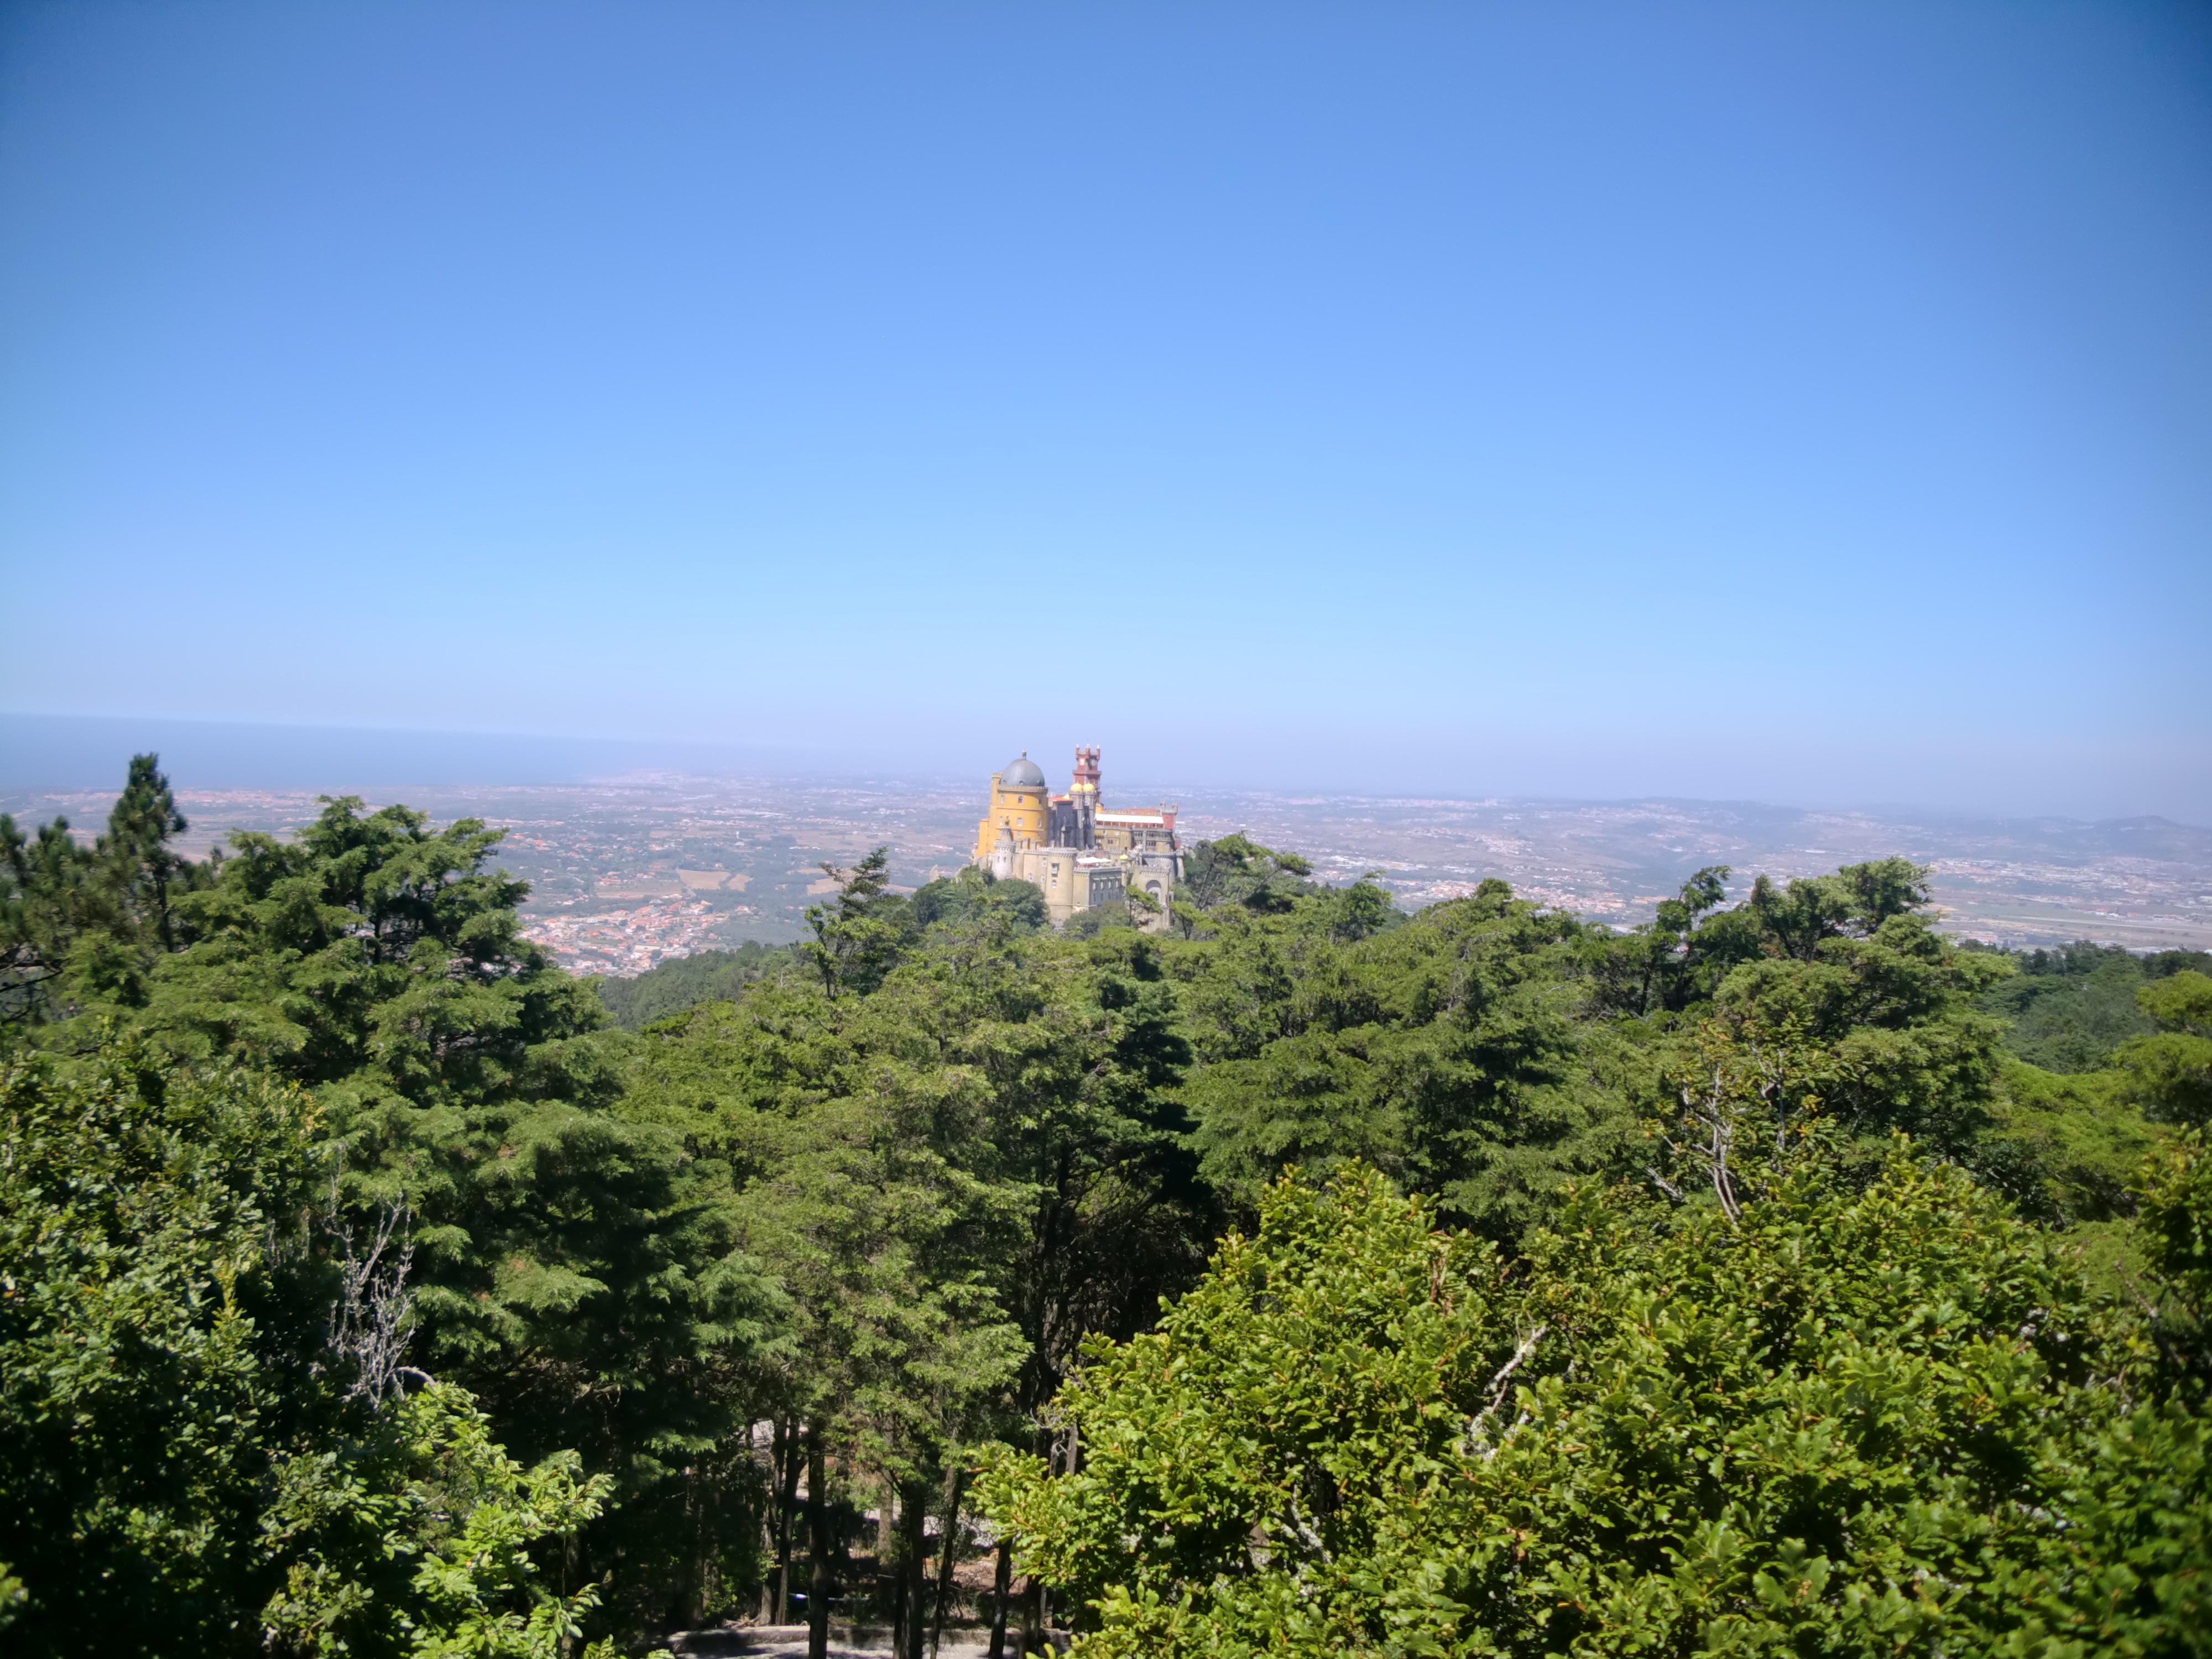
landscape, tree, forest, mountain, hill, vacation, castle, tourism, portugal, sintra, natural environment, nacional da pena pal cio